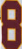
Number: 8